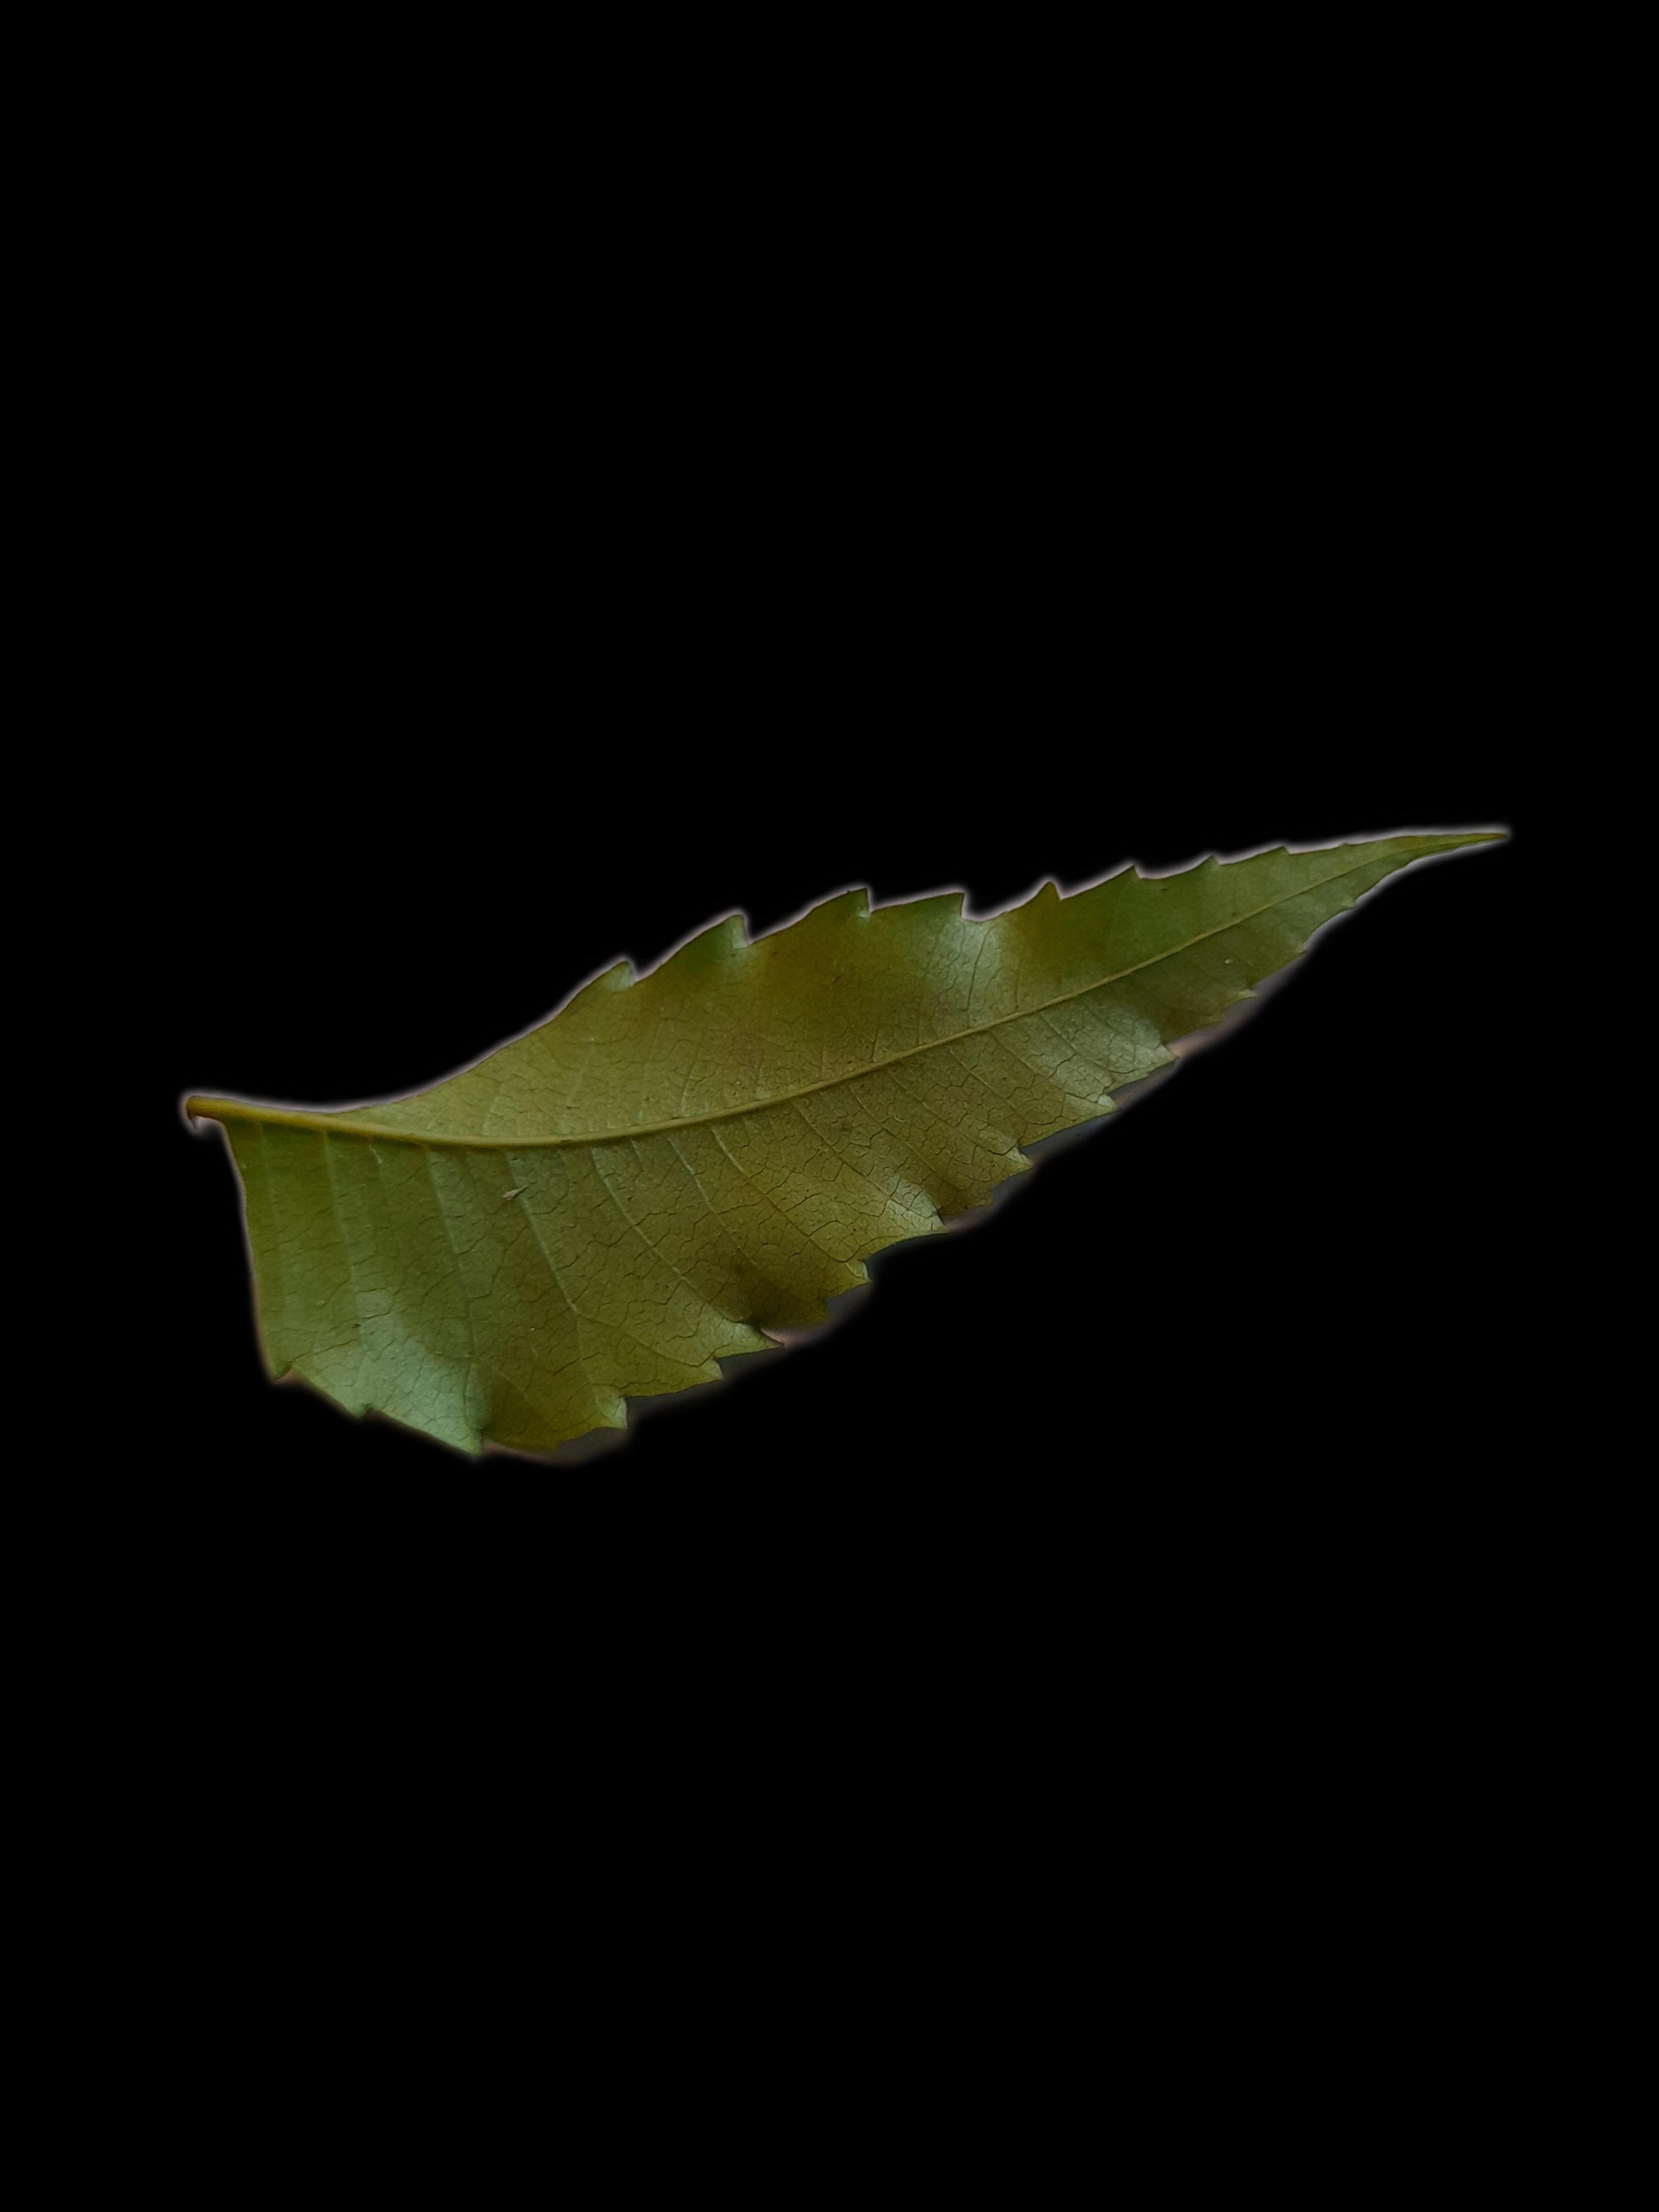
Plant: Neem